Break Every Chain (film)

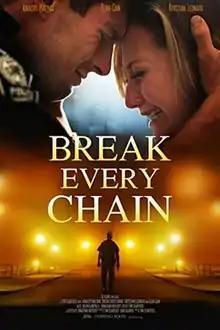
Poster

Break Every Chain is a 2021 American Christian biographical drama film directed and co-written by Tim Searfoss and based on the autobiographical novel of the same name by Jonathan Hickory. The film stars Ignacyo Matynia as Hickory, along with Dean Cain and Krystian Leonard.